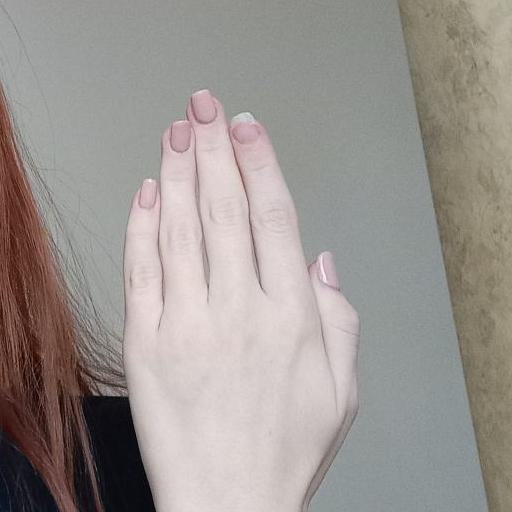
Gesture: stop_inverted